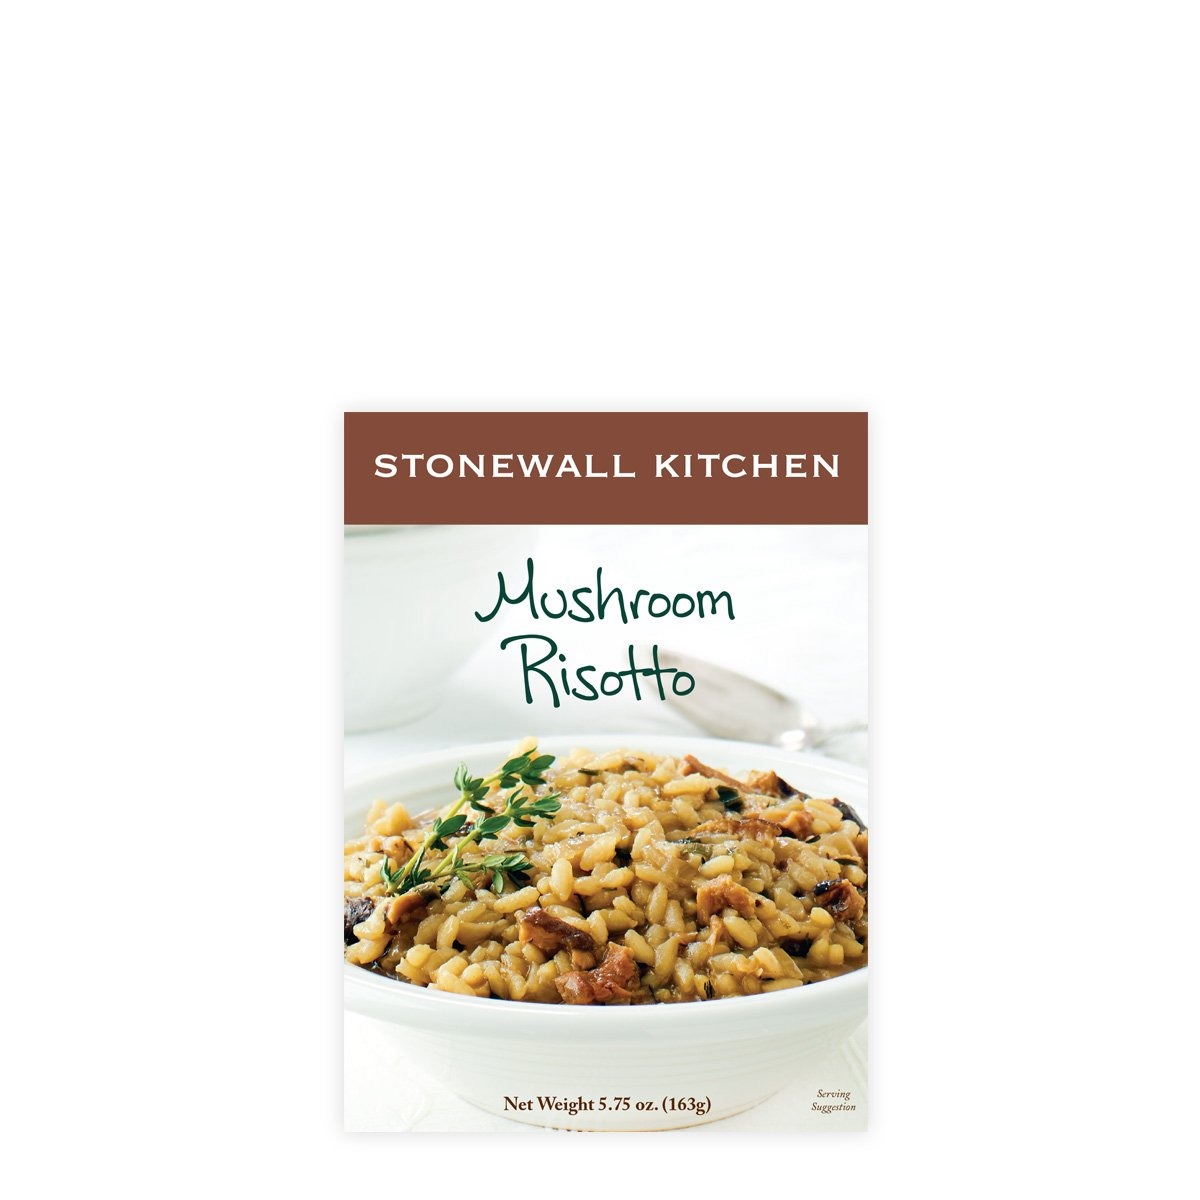
Item Name: Stonewall Kitchen Mushroom Risotto, 5.75 oz
Bullet Point 1: Stonewall Kitchen Mushroom Risotto, 5.75 oz
Bullet Point 2: A delicious twist on traditional risotto and a must-have in your pantry
Bullet Point 3: Great as a main dish or served as a side
Bullet Point 4: Authentic and full flavored
Bullet Point 5: Stonewall Kitchen Family of Brands: Our award winning line of gourmet food, home goods, and gifts are loved around the world. Featuring brands such as Legal Sea Foods, Michel Design Works, Montebello, Napa Valley Naturals, Stonewall Home, Stonewall Kitchen, Urban Accents, Vermont Coffee Company, Vermont Village, and Village Candle
Bullet Point 6: About Us: It all started in 1991 at a local farmers' market with a few dozen items that we'd finished hand-labeling only hours before. Fast-forward to today and Stonewall Kitchen is now home to an ever-growing family of like-minded lifestyle brands! Expertly made with premium ingredients, our products are the result of decades spent dreaming up, testing and producing only the very best in specialty foods and fine home living.
Product Description: <b>Stonewall Kitchen Mushroom Risotto, 5.75 oz</b><p>Originating in northern Italy, risotto has been satisfying discerning palates for centuries. Creamy and versatile, it can be enjoyed as a main course or as a flavorful side dish. Our authentic Mushroom Risotto Mix is made with arborio rice, savory mushrooms and herbs to give you a restaurant quality dish that’s easy to prepare at home.</p><p><b>About Stonewall Kitchen</b></p>We got our start in 1991, selling handmade jams and jellies at local farmers’ markets, fairs and festivals. A passion for innovative recipes and flavors soon led us to expand to sauces, condiments, mustards, baking mixes, and more—all made with the same high-quality ingredients and painstaking attention to detail. Today, our products are sold in more than 6,000 locations both nationwide and internationally, and through our 10 company stores!</p>
Value: 5.75
Unit: Ounce

Price: 19.99